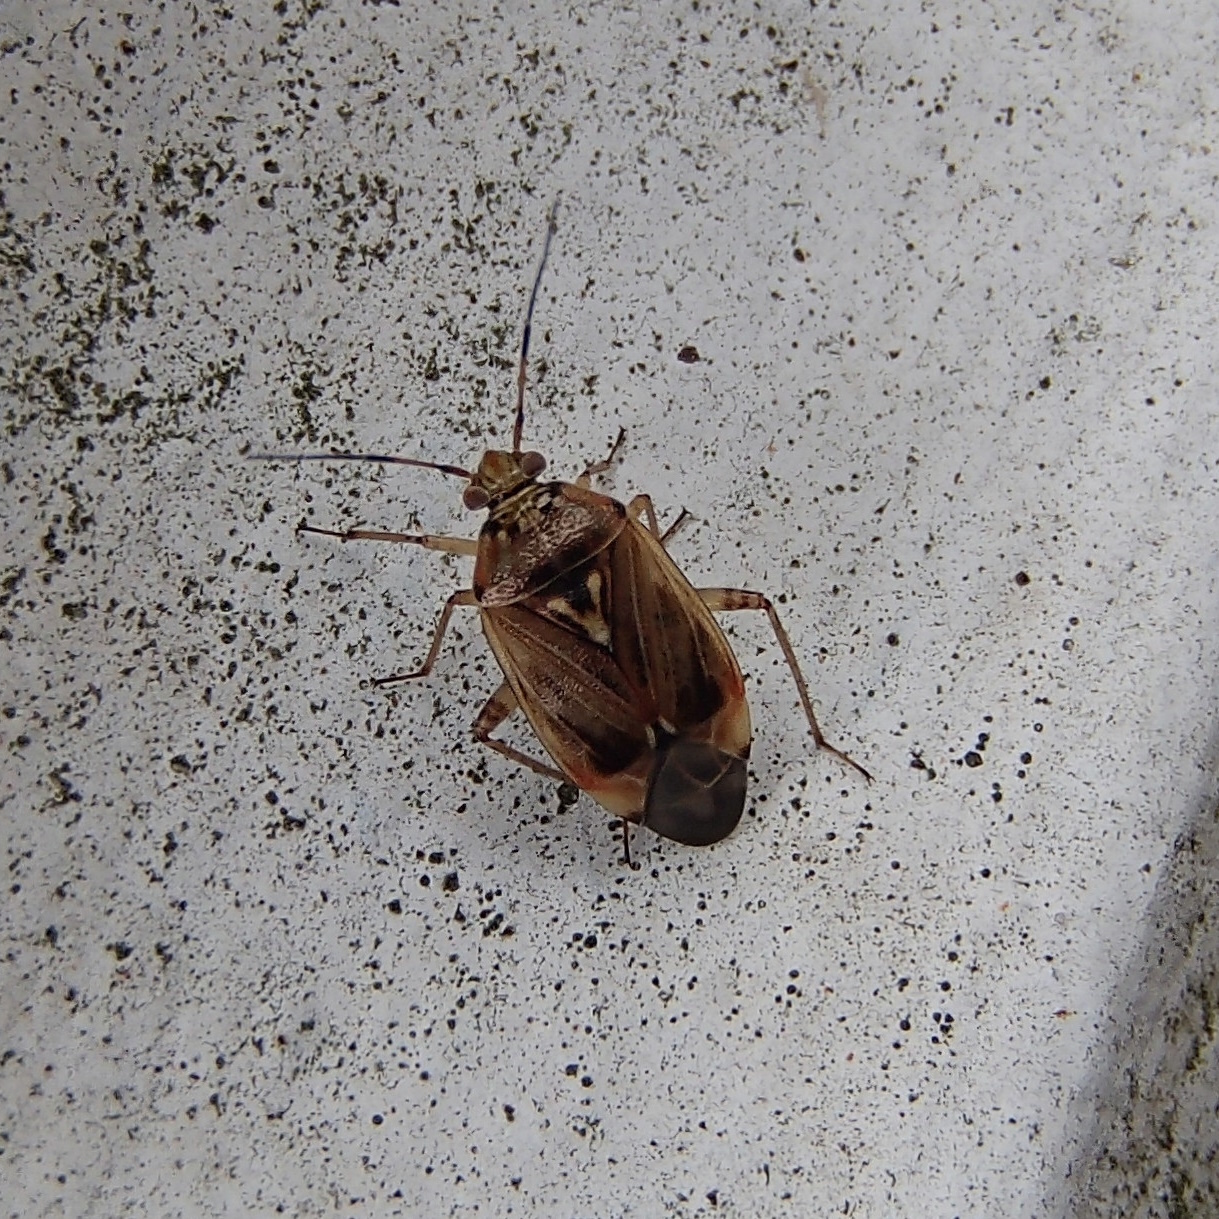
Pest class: lygus_bug